David Wetherall

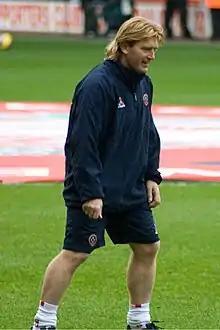
McCall, who reinstated Wetherall as captain when he returned to manage the club in 2007

The 2000–01 season started early for Bradford after chairman Geoffrey Richmond decided to enter the Intertoto Cup. Wetherall did not play in the team's first game away at FK Atlantas, and after playing in the second leg and the two third-round games, he missed the semi-final with Zenit St Petersburg because of an ankle injury. Bradford subsequently lost both legs. Wetherall started the league season but after playing all 52 league games since joining Bradford without leaving the field, Wetherall limped off before half-time during a 2–0 defeat to their nearest rivals Derby County in November 2000. Days after new manager Jim Jefferies took over, Wetherall was ruled out until the following February following a groin operation. His first game back was on 24 February 2001 as Bradford lost 2–1 to West Ham United. His return to league action lasted just four games when, after scoring in a 2–2 draw with Newcastle United, he was ruled out for the rest of the season with a recurrence of the groin injury. Bradford lost their Premier League status a month later after losing 2–1 at Everton.